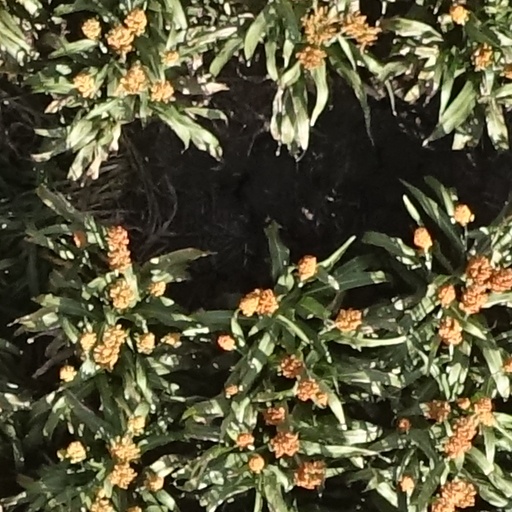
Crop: sorghum